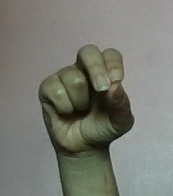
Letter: gaaf